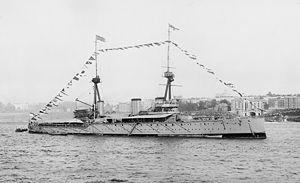
La bataille de l'île de May est le nom donné à une désastreuse série d'accidents qui eut lieu pendant l'opération EC1 en 1918. Ce nom lui fut donné car les accidents, impliquant des navires de la Royal Navy se rendant à des exercices en mer du Nord depuis Rosyth, eurent lieu à proximité de l'île de May, située au nord de l'embouchure du Firth of Forth en Écosse. Dans la nuit du 31 janvier au 1ᵉʳ février 1918, alors que le temps est brumeux, cinq collisions impliquant huit navires eurent lieu. Deux sous-marins furent coulés et trois autres ainsi qu'un croiseur léger furent endommagés, en tout 105 hommes appartenant tous à la Royal Navy furent tués. Bien que cet événement eut lieu pendant la Première Guerre mondiale, il est entièrement dû à des causes accidentelles et aucune force ennemie n'était présente. Cette qualification de « bataille » est donc usurpée mais lui fut attribuée par dérision.
Le HMS Inflexible est un croiseur de bataille de classe Invincible construit pour la Royal Navy au début du XXᵉ siècle. Il participe ainsi à la Première Guerre mondiale, durant laquelle il prend part aux batailles des Falklands, des Dardanelles et du Jutland. Obsolète à la fin du conflit, il est revendu pour démolition en 1921.
La classe Almirante Latorre était composée de deux cuirassés construits par la société britannique Armstrong Whitworth pour le compte de la Marine chilienne. Seul l'Almirante Latorre fut terminé en tant que cuirassé, l'autre, l'Almirante Cochrane fut transformé en porte-avions. Les deux navires furent vendus à la Royal Navy avant la fin de leur construction et furent renommés HMS Canada et HMS Eagle. Sous leurs noms chiliens, ils honoraient les amiraux Juan José Latorre et Thomas Cochrane.